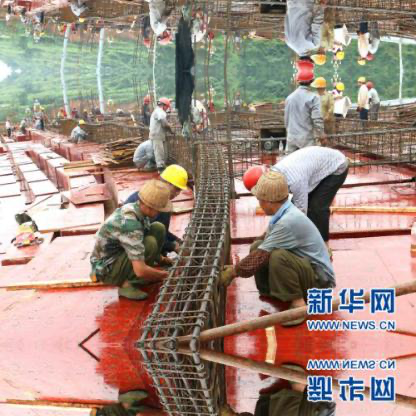
Objects in the image:
label: helmet
label: helmet
label: helmet
label: helmet
label: helmet
label: helmet
label: helmet
label: helmet
label: helmet
label: helmet
label: helmet
label: helmet
label: helmet
label: helmet